Lost and Found (1979 film)

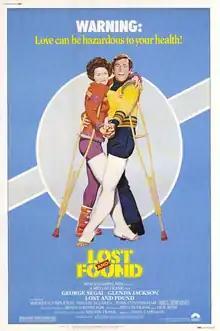
US theatrical release poster

Lost and Found is a 1979 British romantic comedy film co-written and directed by Melvin Frank and starring George Segal and Glenda Jackson.